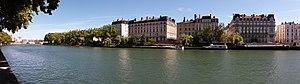
Quai Maréchal Joffre vu depuis le quai Fulchiron.
Le quai Maréchal-Joffre est une voie en rive gauche de la Saône dans le 2ᵉ arrondissement de Lyon, en France. Il relie le quai Tilsitt en amont et le quai Rambaud en aval, entre le pont d'Ainay et le pont de la A6 à côté du pont Kitchener.